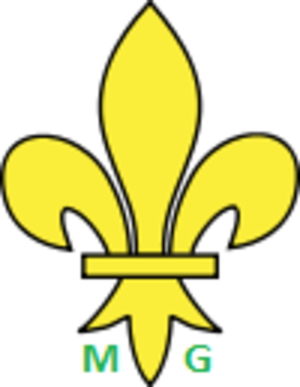
Organisation internationale des Amicales du Scoutisme [1] OIAS Français